History of the Jews in Uzbekistan

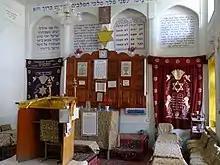
Interior of the Synagogue of Bukhara

Semyon Abdurakhmanov is the head of the Fergana Jewish community. There are six synagogues in the Valley. There are several hundred Jews in Fergana, Namangan, and Kokand, with about 1,300 total in the area. Abdurakhmanov has said that the biggest problem faced by the Jewish Uzbek community is the economy.